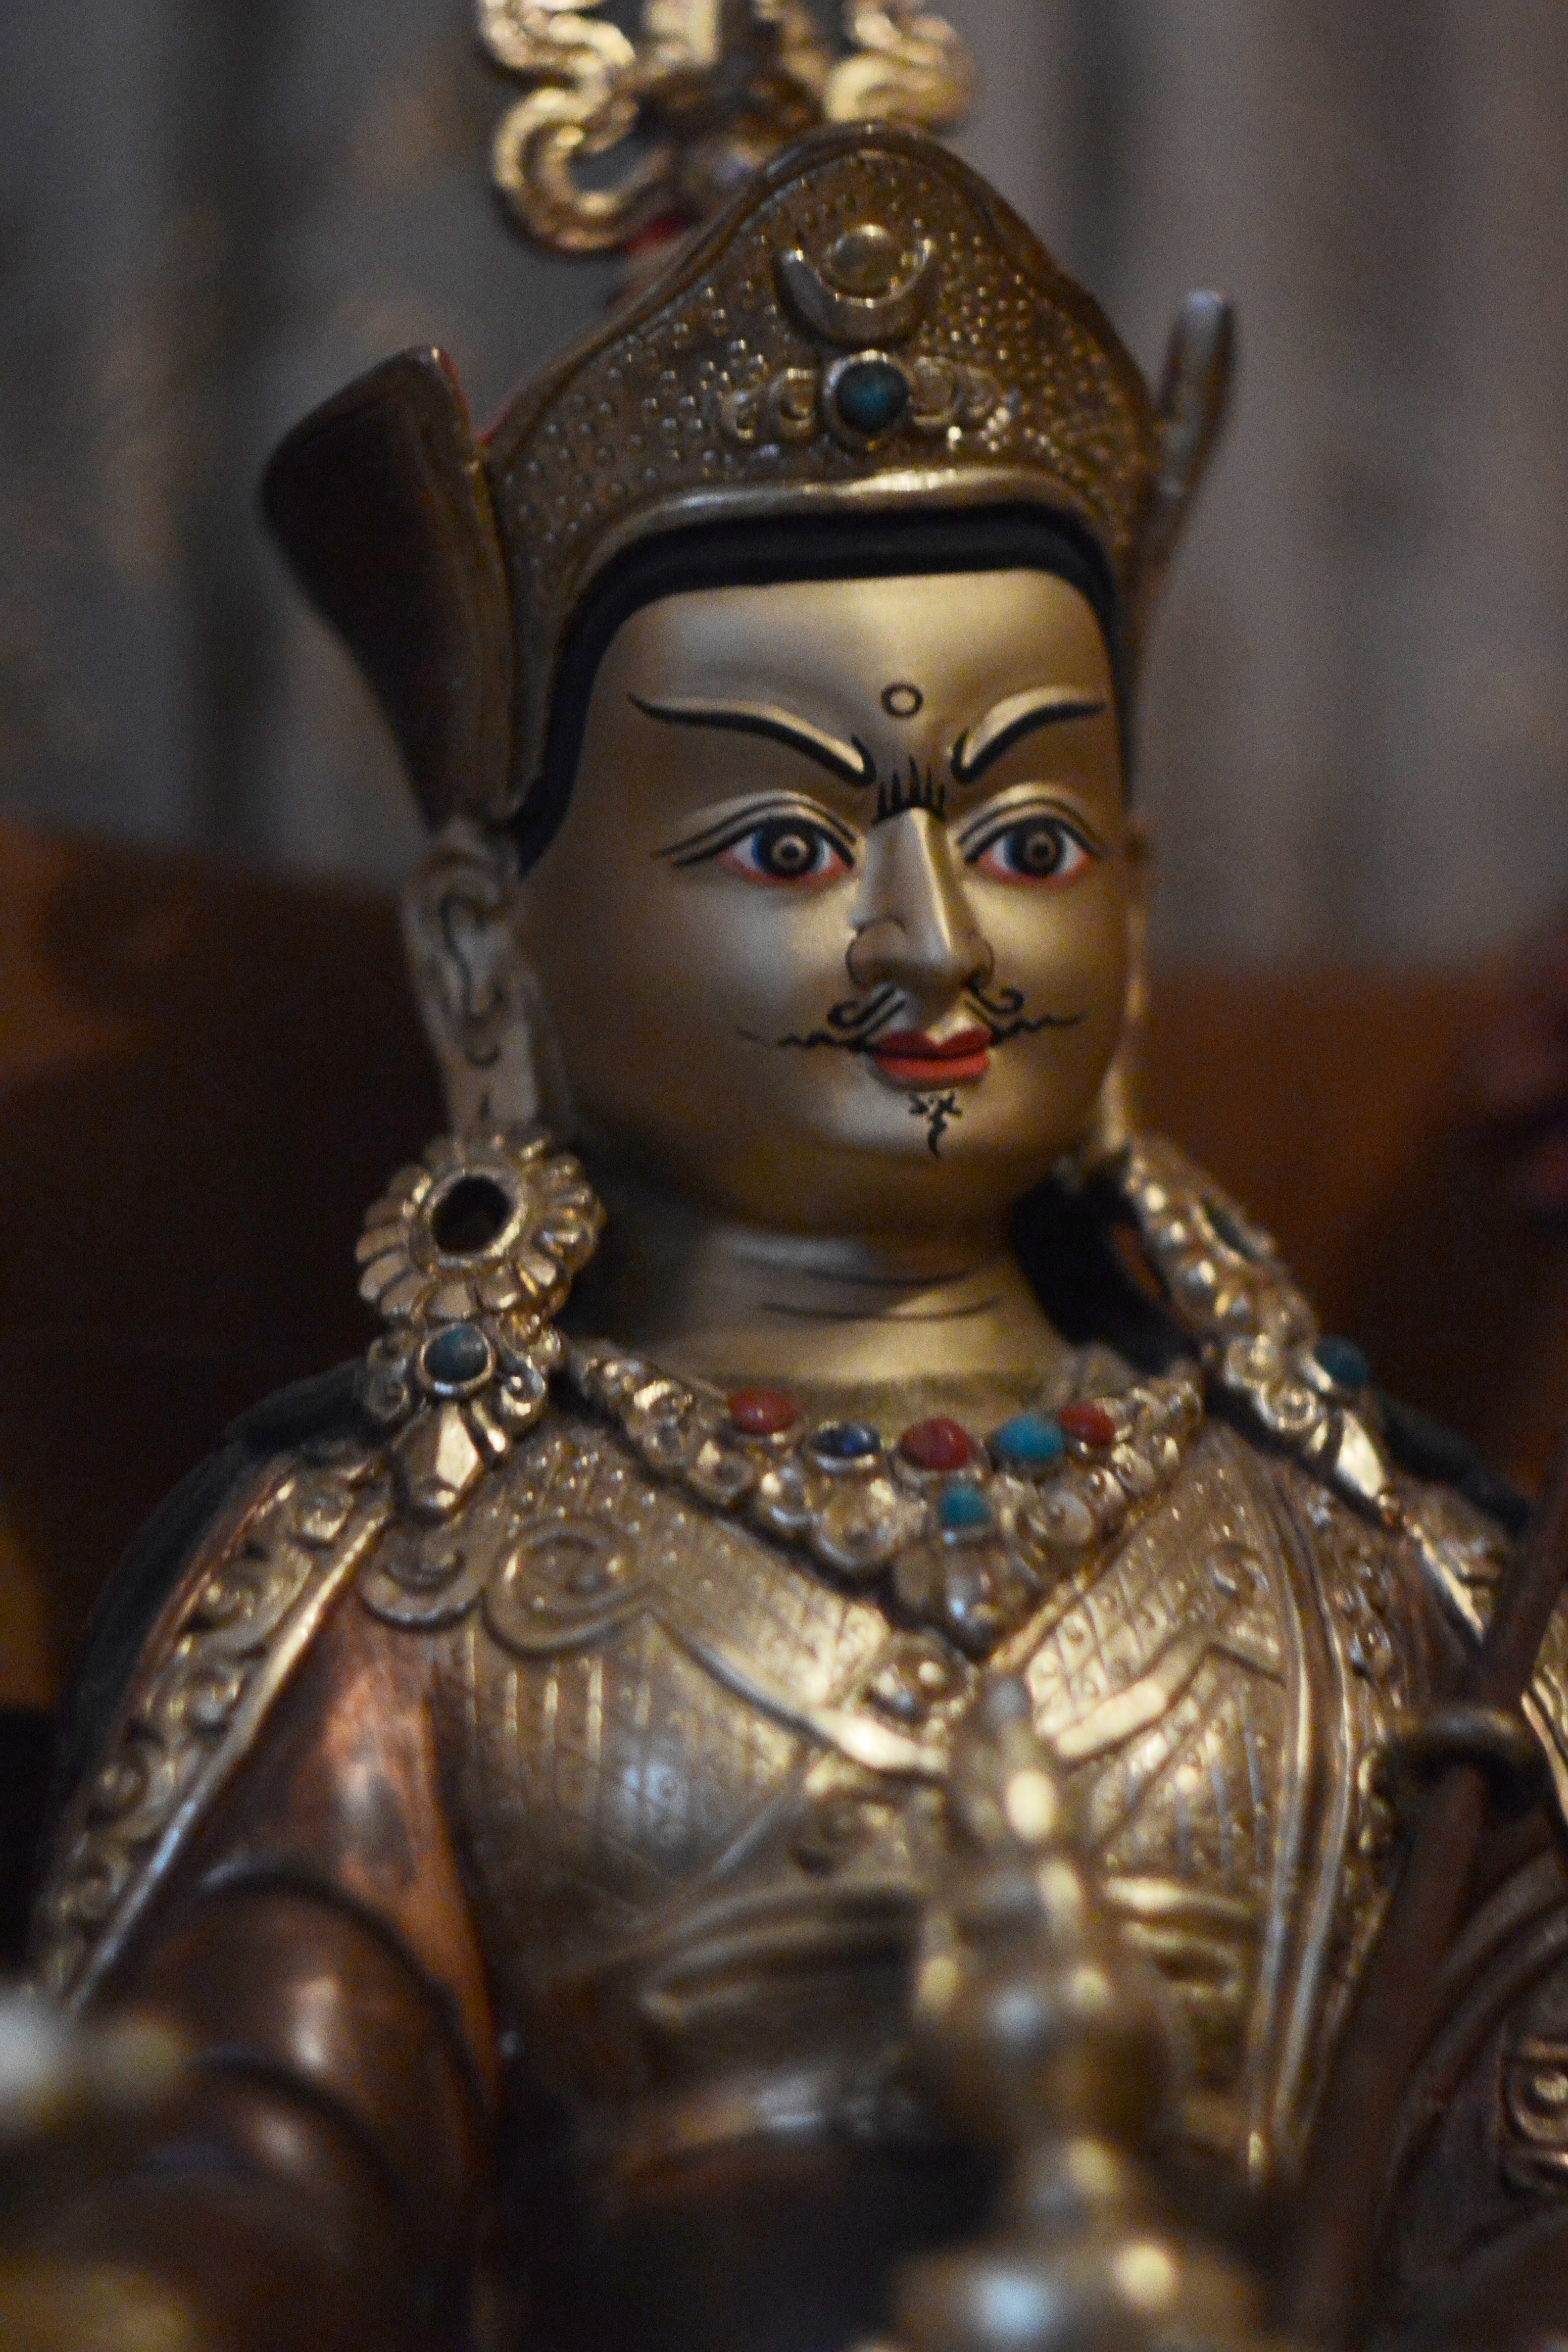
monument, statue, buddhism, toy, tibet, sculpture, temple, figurine, statuette, bronze, mythology, vajrayana, guru padmasambhava